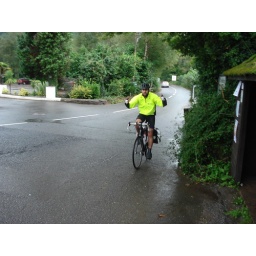
About this point Jason was lying in a ditch at the side of the road somewhere further up the hill